Triops

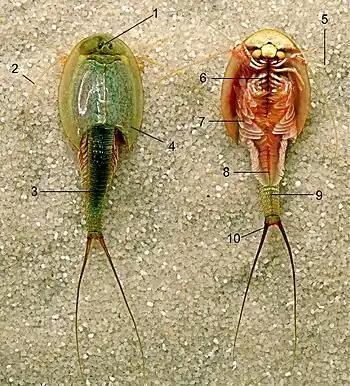
Upper and underside "Triops". 1 eyes, 2 antennae, 3 tail, 4 torso, 5 antenne, 6 1st torso appendix, 7 legs with gill, 8 middelline, 9 tail, 10 anus

Franz von Paula Schrank was the first author to use the genus name "Triops", coining it in his 1803 work on the fauna of Bavaria. Their German name was "", which means 'three-eye'. He collected and described specimens from the same locality in Regensburg from which Schäffer, another naturalist who had studied the Notostraca, obtained his specimens in the 1750s. However, other authors, starting with Louis Augustin Guillaume Bosc, had adopted the genus name "Apus" for the organisms Schrank had named "Triops"